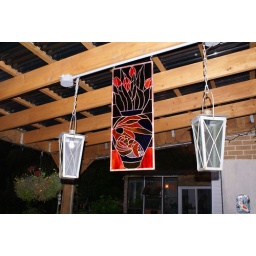
My husbands most recent stained glass piece. Hangs over the new patio table between the lamps.